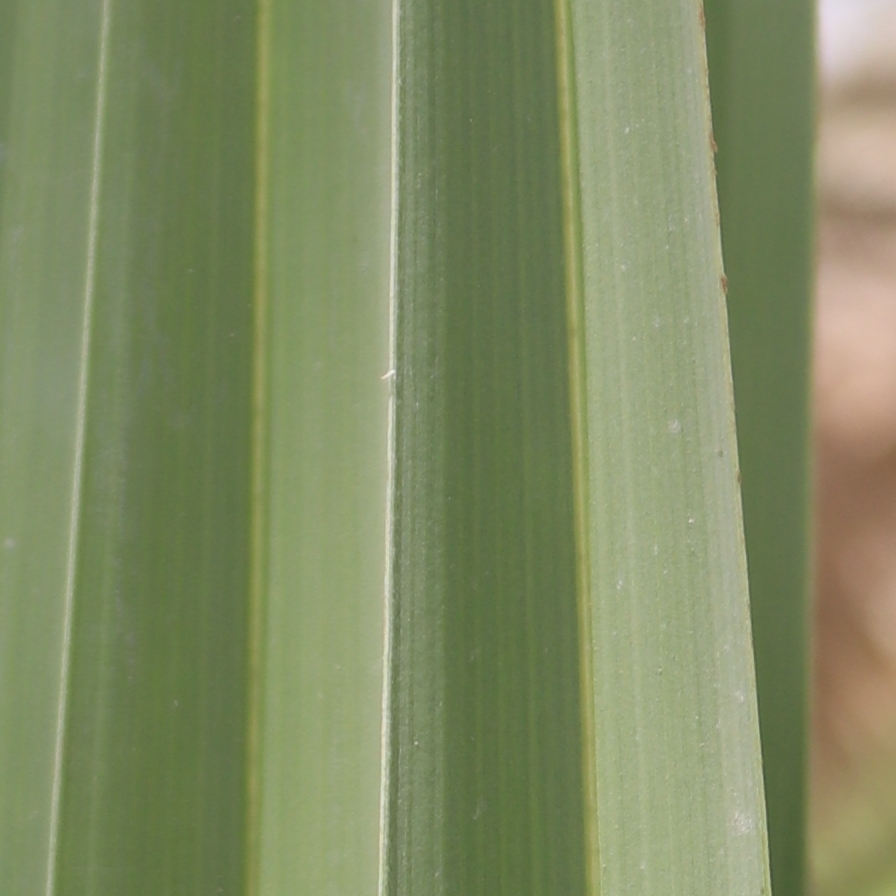
Label: Healthy